Careening Cove

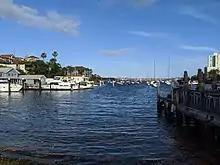
Careening Cove outlooking Sydney Harbour.

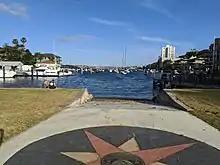

Careening Cove, is a bay on the northern side of Sydney Harbour, near Milsons Point. The cove lies in the traditional lands of the Cammeraygal people, who called it Wia Wia. Its English name comes from the early days of European settlement in Australia, when the cove was used in careening - when a ship is tipped or rolled on its side to clean the keel and hull.